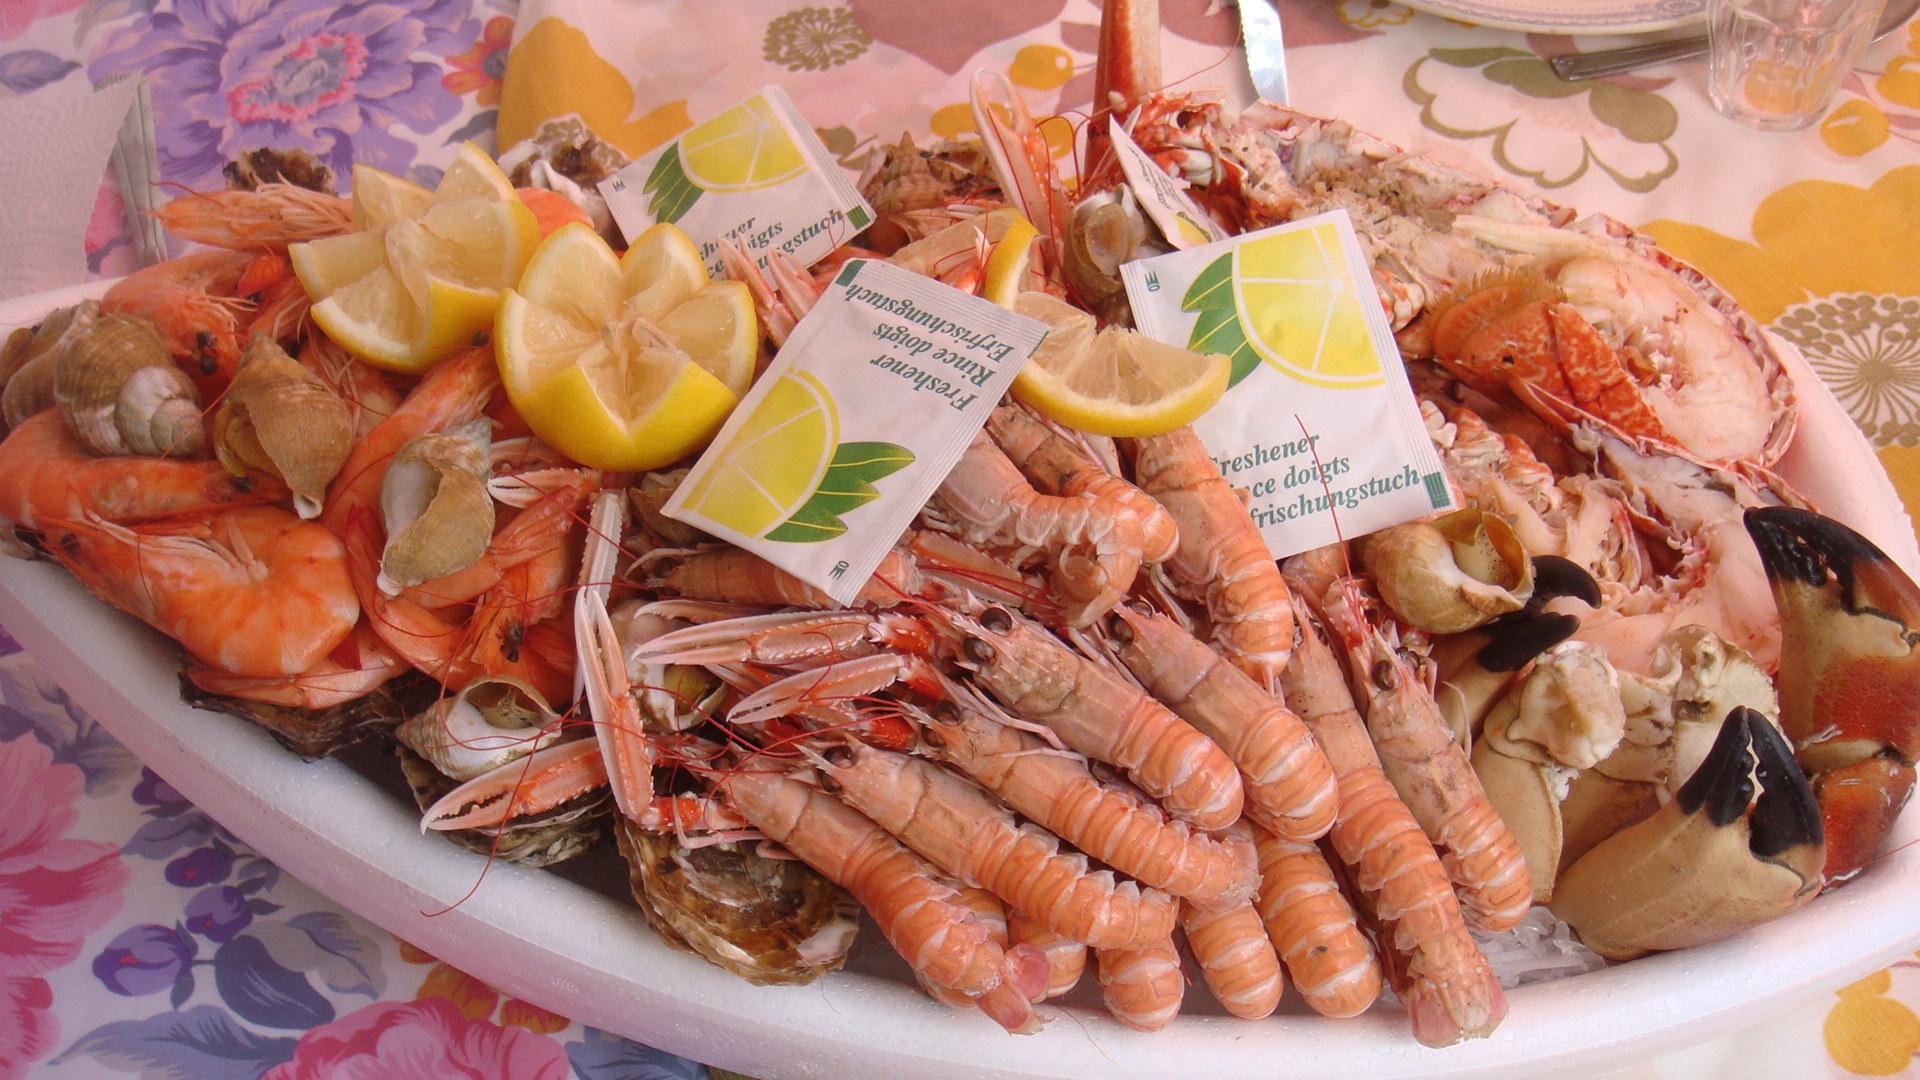
dish, meal, food, produce, seafood, fish, breakfast, cuisine, invertebrate, shrimp, seafood boil